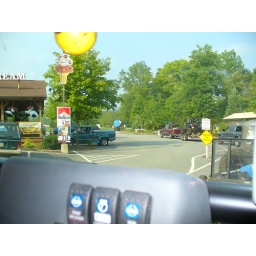
If you look real close there is a big camper towing a pick up truck with a boat in the back.